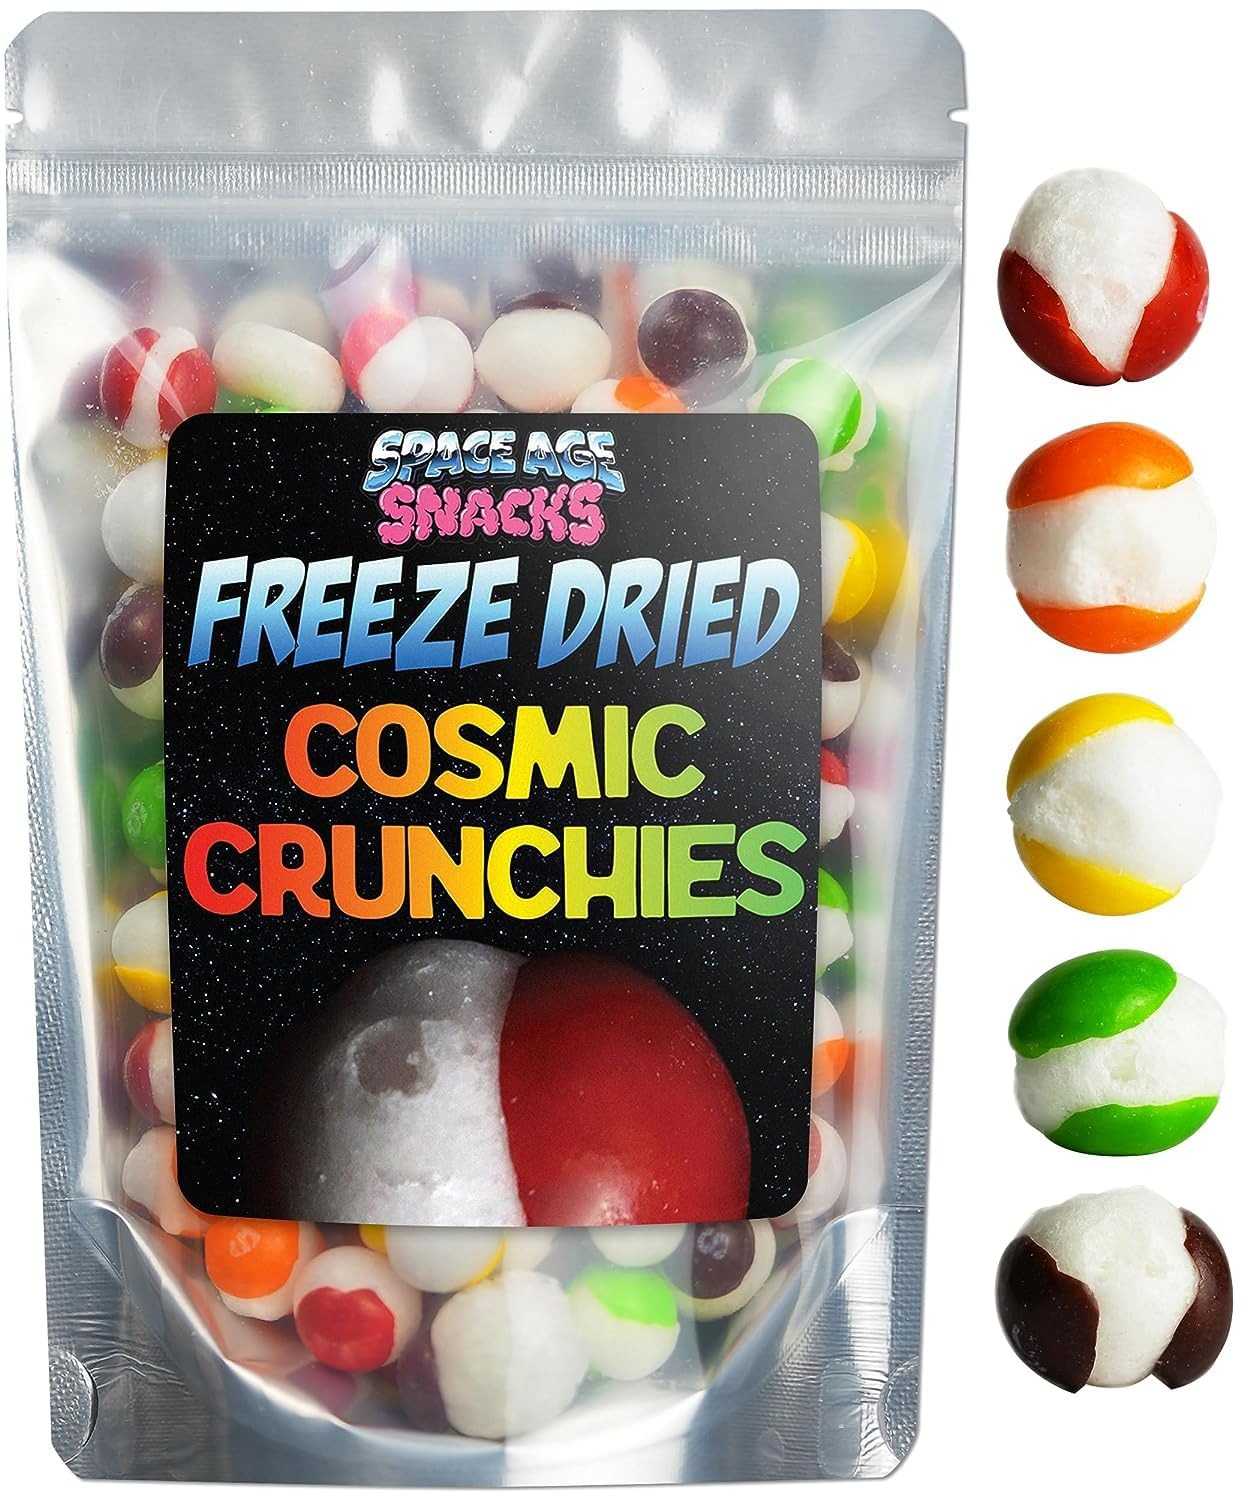
Item Name: Premium Freeze Dried Candy - 4 Ounce Original Cosmic Crunchies Freeze Dried Candy Shipped in Box for Extra Protection - Space Age Snacks Freeze Dry Crunchies - Candy Dry Freeze Candy for All Ages
Bullet Point 1: Some Things Are Better Crunchy: Our freeze dried candy is out of this world (literally). Warning: you may find that our dry freeze candy Cosmic Crunchies is addictively tasty!! Don't have a freeze dryer for candy? Try our gourmet dry freeze candy dehydrated candy.
Bullet Point 2: Small Batches = Better Candy: Our freeze dried candy candy are processed differently than the other freeze dried candies out there. We work in extremely small batches of freezed dried candy to ensure the highest quality and crunch. You'll notice that our candy freeze dried is lighter and crunchier than other frozen dried candy. That's because we don't overcrowd our machines.
Bullet Point 3: Fruity Goodness: Our freeze dry candy will knock your socks off! We do everything we can so you can enjoy your dried freeze candy cool candy. Try using our candy freeze dried candy to make a viral candy salad!
Bullet Point 4: Try Our Whole Selection: Make sure to try out our freeze dried Cosmo Cubes, freeze dried peach rings, freeze dried Moon Clouds candy, freeze dried caramel apple comets and more. We're working on expanding our selection of freeze dried candy cheap. You'll save by bundling your free dried candy!
Bullet Point 5: Our Small Business to You: We love making freeze dried candies dulces liofilizados and we wouldn't be here without you!! Make sure to try our freeze dried candy variety pack boxes. Thank you for your purchase of free dry candy freeze dried candy ebt, you're helping to support a local business that employs locally.
Product Description: Some Things Are Better Crunchy: Our freeze dried candy is out of this world (literally). Warning: you may find that our dry freeze candy Cosmic Crunchies is addictively tasty!! Don't have a freeze dryer for candy? Try our gourmet dry freeze candy dehydrated candy. Small Batches = Better Candy: Our freeze dried candy candy are processed differently than the other freeze dried candies out there. We work in extremely small batches of freezed dried candy to ensure the highest quality and crunch. You'll notice that our candy freeze dried is lighter and crunchier than other frozen dried candy. That's because we don't overcrowd our machines. Fruity Goodness: Our freeze dry candy will knock your socks off! We do everything we can so you can enjoy your dried freeze candy cool candy. Try using our candy freeze dried candy to make a viral candy salad! Try Our Whole Selection: Make sure to try out our freeze dried Cosmo Cubes, freeze dried peach rings, freeze dried Moon Clouds candy, freeze dried caramel apple comets and more. We're working on expanding our selection of freeze dried candy cheap. You'll save by bundling your free dried candy! From Our Small Business to You: We love making freeze dried candies dulces liofilizados and we wouldn't be here without you!! Make sure to try our freeze dried candy variety pack boxes. Thank you for your purchase of free dry candy freeze dried candy ebt, you're helping to support a local business that employs locally.
Value: 4.0
Unit: Ounce

Price: 12.58